Donald Young (tennis)

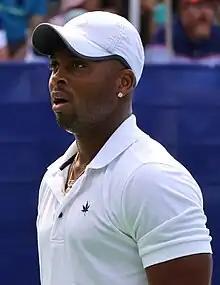
Young in 2023

Donald Oliver Young Jr. (born July 23, 1989) is an American professional pickleball player with the American PPA Tour and Major League Pickleball, and also a former professional tennis player. Young had a tennis career-high ATP singles ranking of No. 38, achieved on 27 February 2012, and doubles ranking of world No. 43, achieved on 14 August 2017. As a junior he was ranked No. 1 in the world in 2005. His best singles performance was reaching the fourth round of the 2011 US Open, as well as the 2015 US Open. In doubles, he reached the final of the 2017 French Open, partnering Santiago González. In mixed doubles, he reached the final of the 2024 US Open, partnering Taylor Townsend.